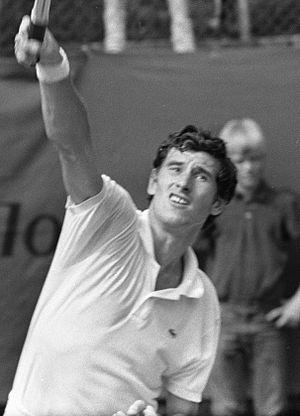
Milan Holecek, né le 23 octobre 1943 à Pardubice, est un joueur de tennis tchèque.